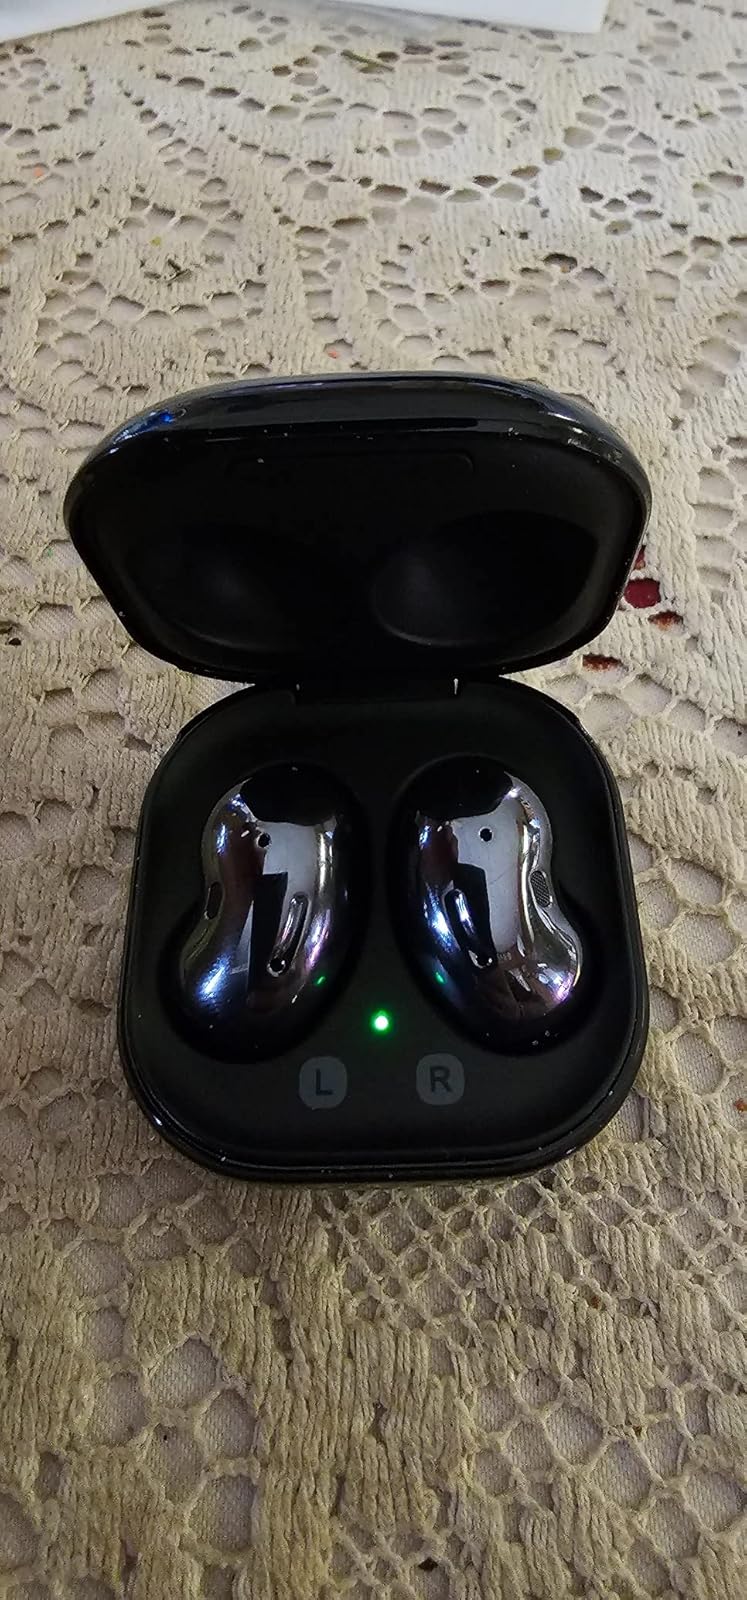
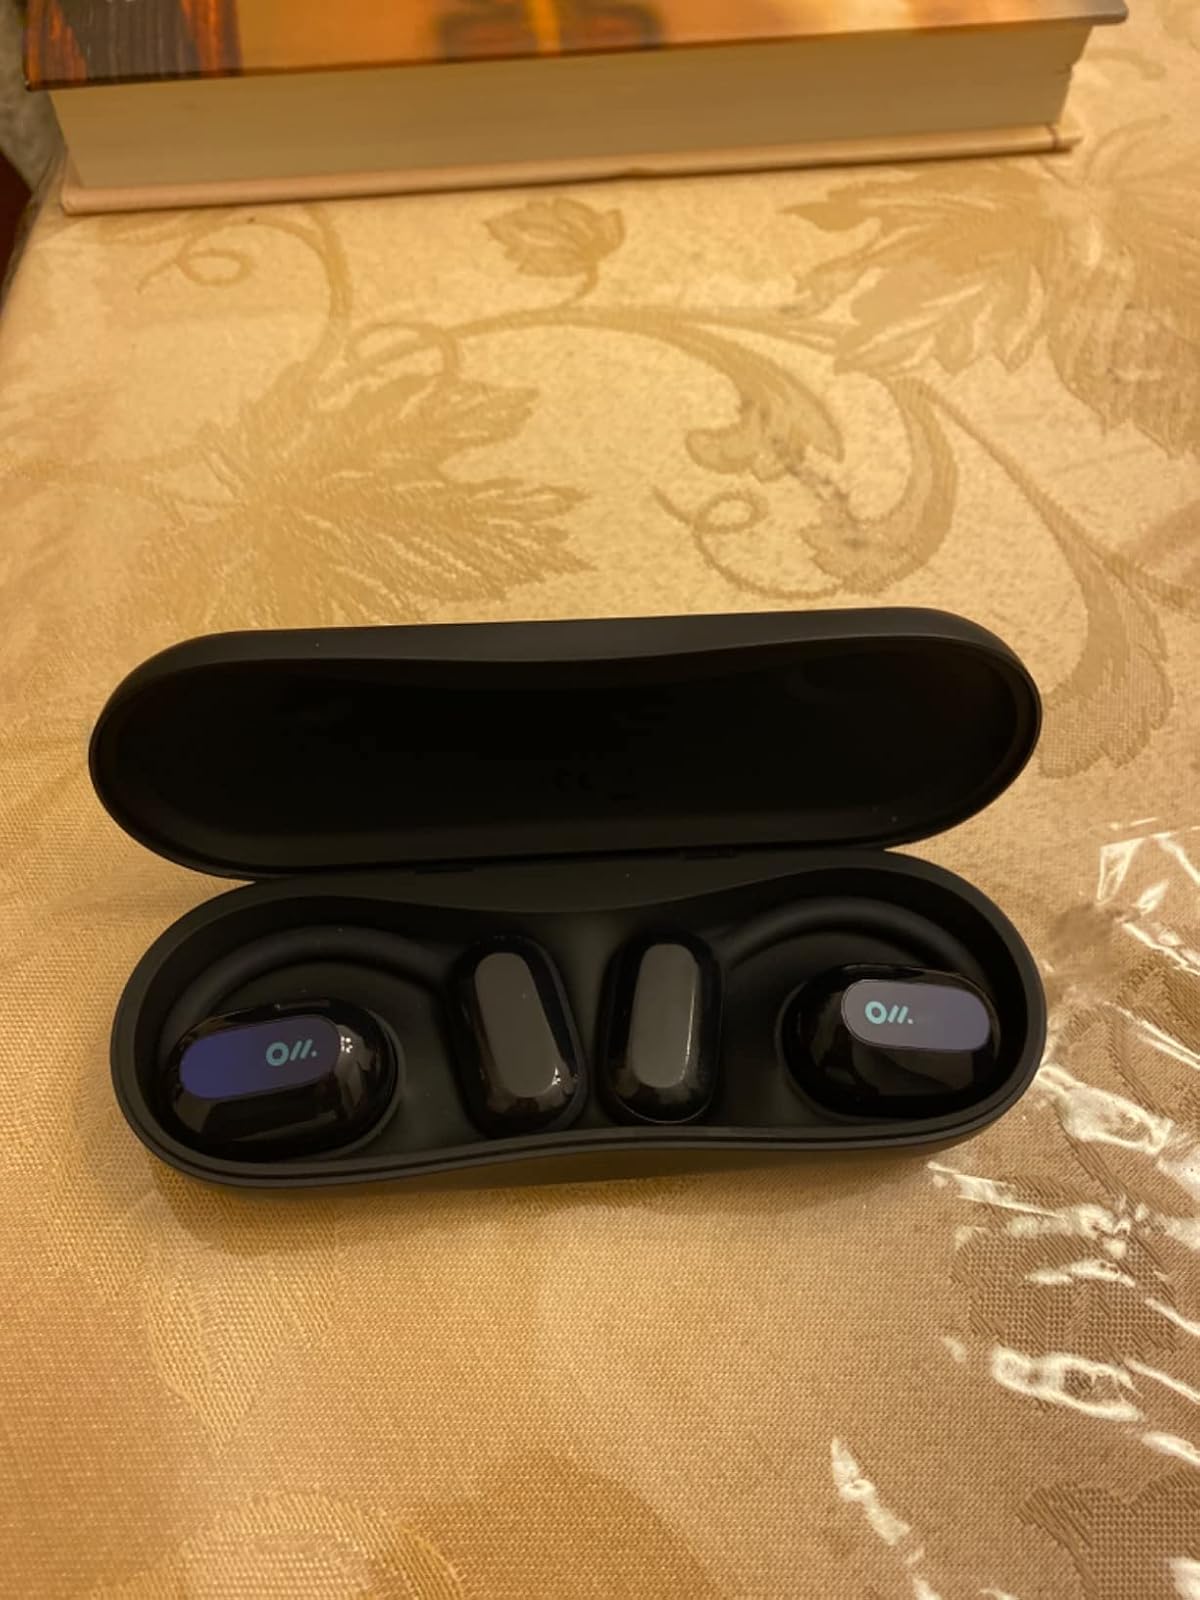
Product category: earbuds
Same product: no